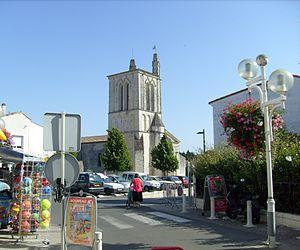
Secteur piéton de Meschers